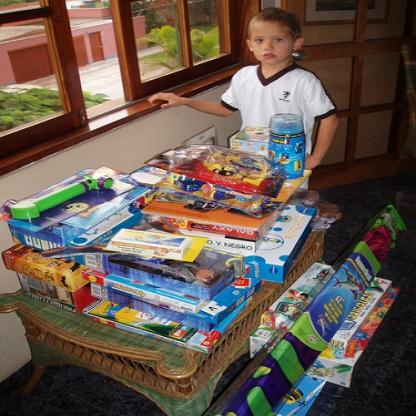
Scene: Indoor